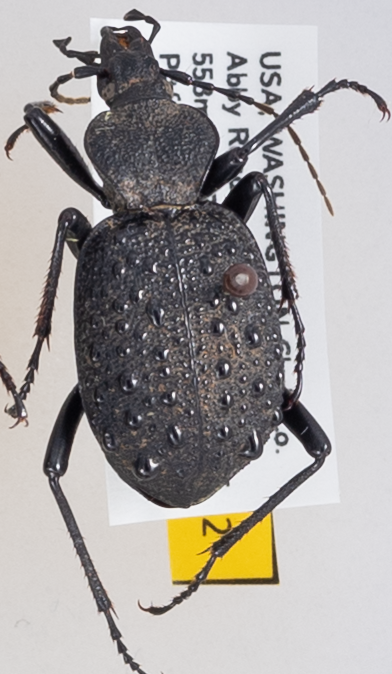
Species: Cychrus tuberculatus
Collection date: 2019-06-11
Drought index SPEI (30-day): -0.572
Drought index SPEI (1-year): -2.09
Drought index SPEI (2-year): -2.09